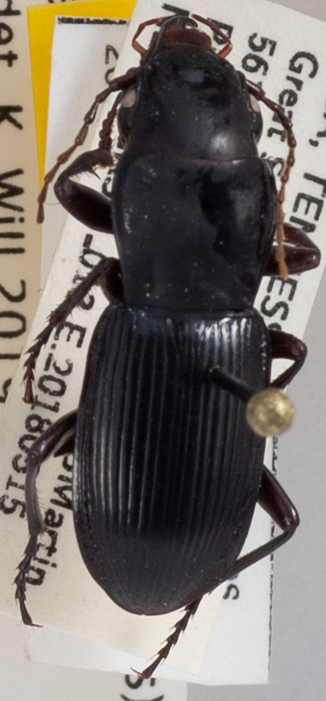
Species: Pterostichus acutipes acutipes
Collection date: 2018-05-15
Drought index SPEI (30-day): -1.01
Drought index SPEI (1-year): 0.17
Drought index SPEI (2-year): -0.46